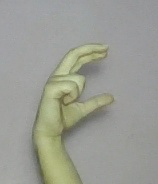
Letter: thal